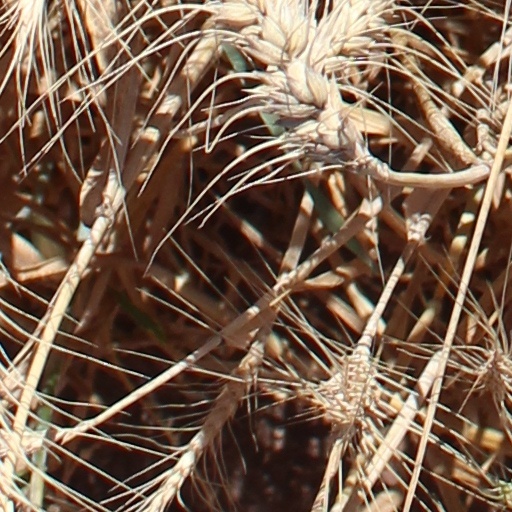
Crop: wheat